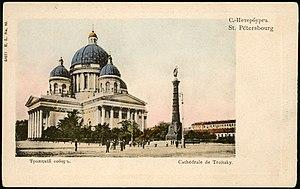
Saint-Pétersbourg. Cathédrale de la Trinité.